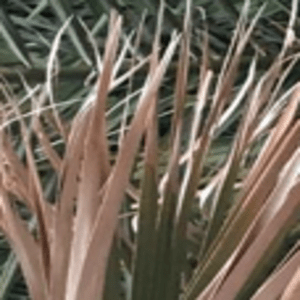
Label: Potassium Deficiency